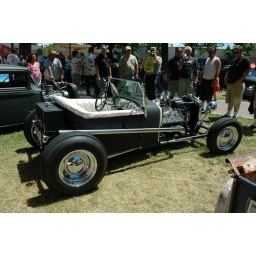
Back in the day, this car might have run in the &amp;quot;modified&amp;quot; class at the dry lake speed trials.